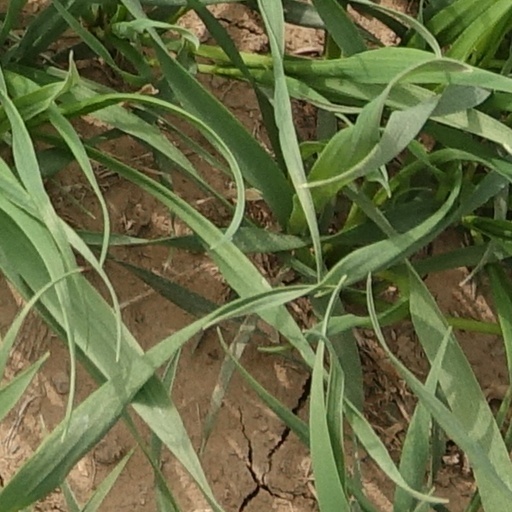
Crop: wheat